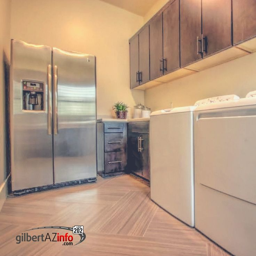
this laundry room has a refrigerator .